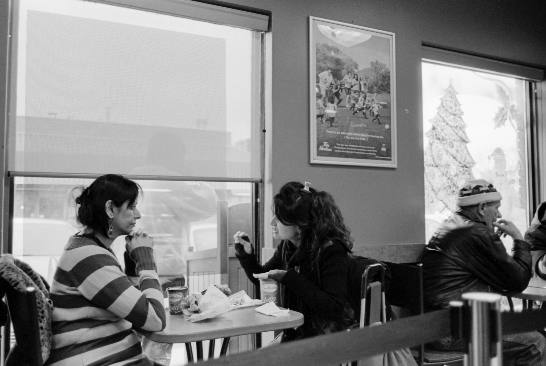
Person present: Yes